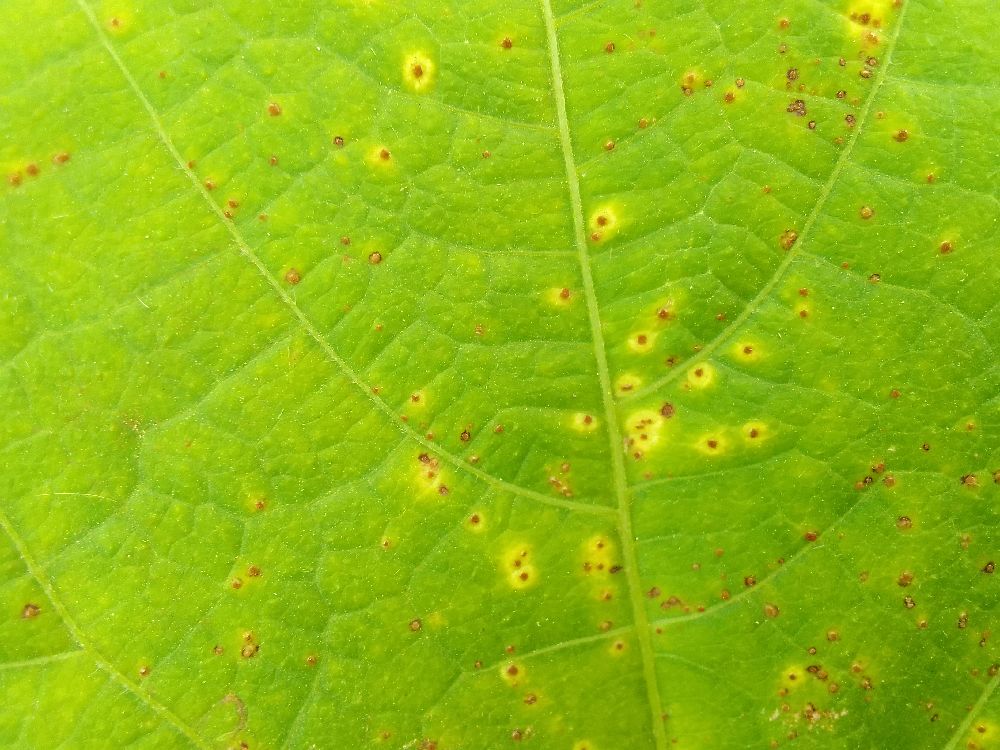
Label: rust